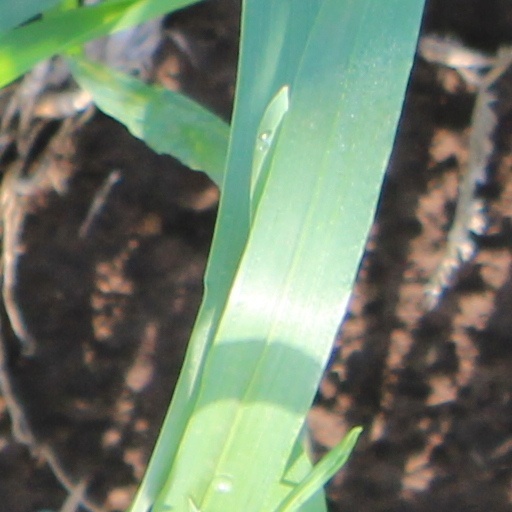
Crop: wheat